List of international trips made by Antony Blinken as United States Secretary of State

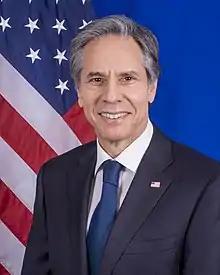
Official portrait of Antony Blinken as Secretary of State, 2021

This is a list of international visits undertaken by Antony Blinken (in office 2021–2025) while serving as the 71st United States secretary of state. The list includes both private travel and official visits. The list includes only foreign travel which he made during his tenure in the position.